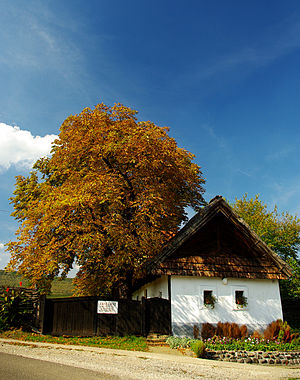
Abasár
Abasár er en landsby i Heves i Ungarn, beliggende nær Gyöngyös ved foden af Mátra-bjergene. Den blev grundlagt som Saár i 1261 og skiftede senere navn til Aba efter Aba-klanen.